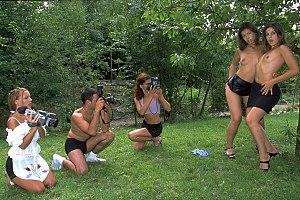
Photo de tournage du film ""French Beauty"", de John B. Root"
Jean Guilloré, dit John B. Root, est un réalisateur et producteur français de films pornographiques, né le 28 novembre 1958 à Chambéry. D'abord auteur de livres pour la jeunesse, il se lance en 1994 dans le porno, dont il devient l'un des noms les plus connus en France. Il est également l'un des premiers réalisateurs de X français à avoir misé sur l'Internet. Signant aussi bien des gonzos que des films scénarisés « à l'ancienne », il se pose en défenseur de la pornographie en tant que forme d'expression artistique.